GetAbstract International Book Award

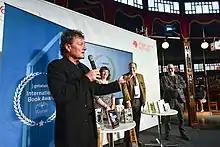
Rick Peterson receives the 2018 getAbstract International Book Award at the Frankfurt Book Fair

The getAbstract International Book Award has been presented in cooperation with notable business media partners including Financial Times Germany and Capital.